Le Miracle des loups (1961 film)

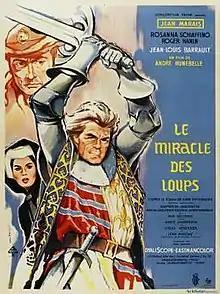

Le Miracle des loups, aka Blood on his Sword, is a French / Italian swashbuckler film from 1961, directed by André Hunebelle, written by Henry Dupuis-Mazuel, starring Jean Marais. The scenario was based on a novel by Maria Luisa Linarès. The film was known under the title "Im Zeichen der Lilie" (West Germany), "Blood on His Sword" or "The Miracle of the Wolves" (USA).